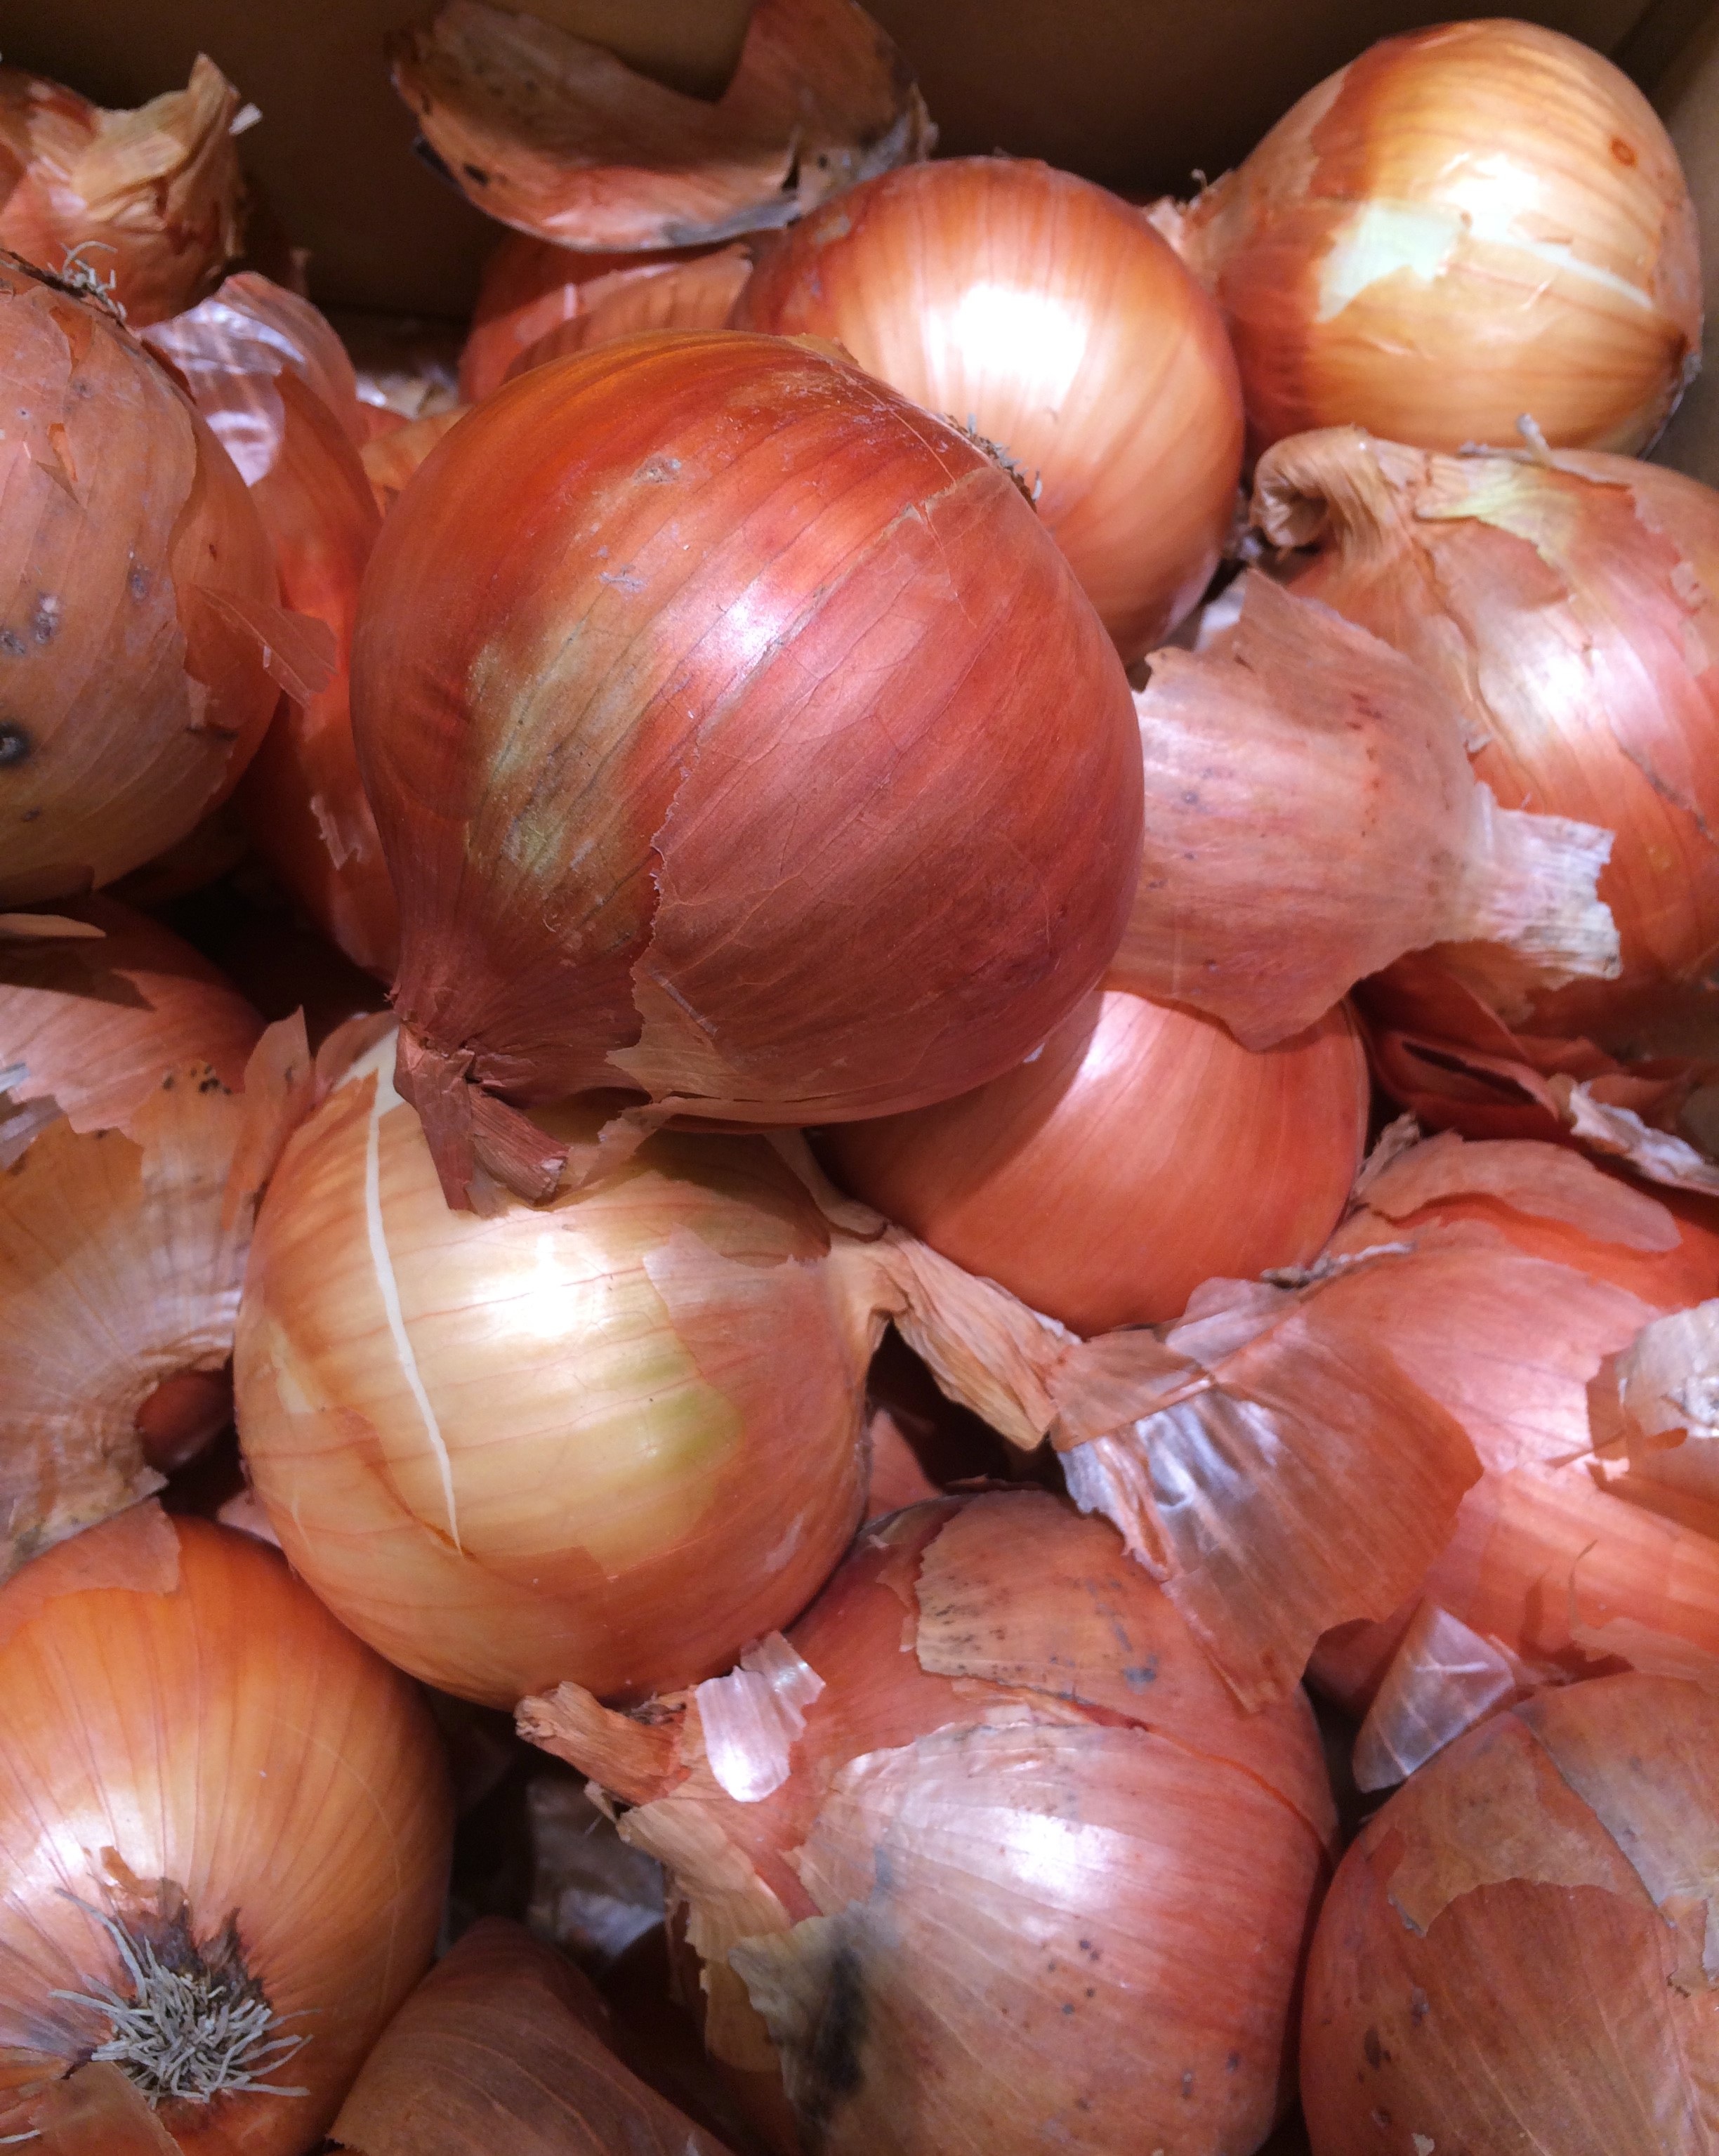
plant, food, produce, vegetable, japan, onion, living, supermarket, department, onions, yokosuka, heisei cho, flowering plant, fruits and vegetables, seiyu ltd, shallot, land plant, onion genus